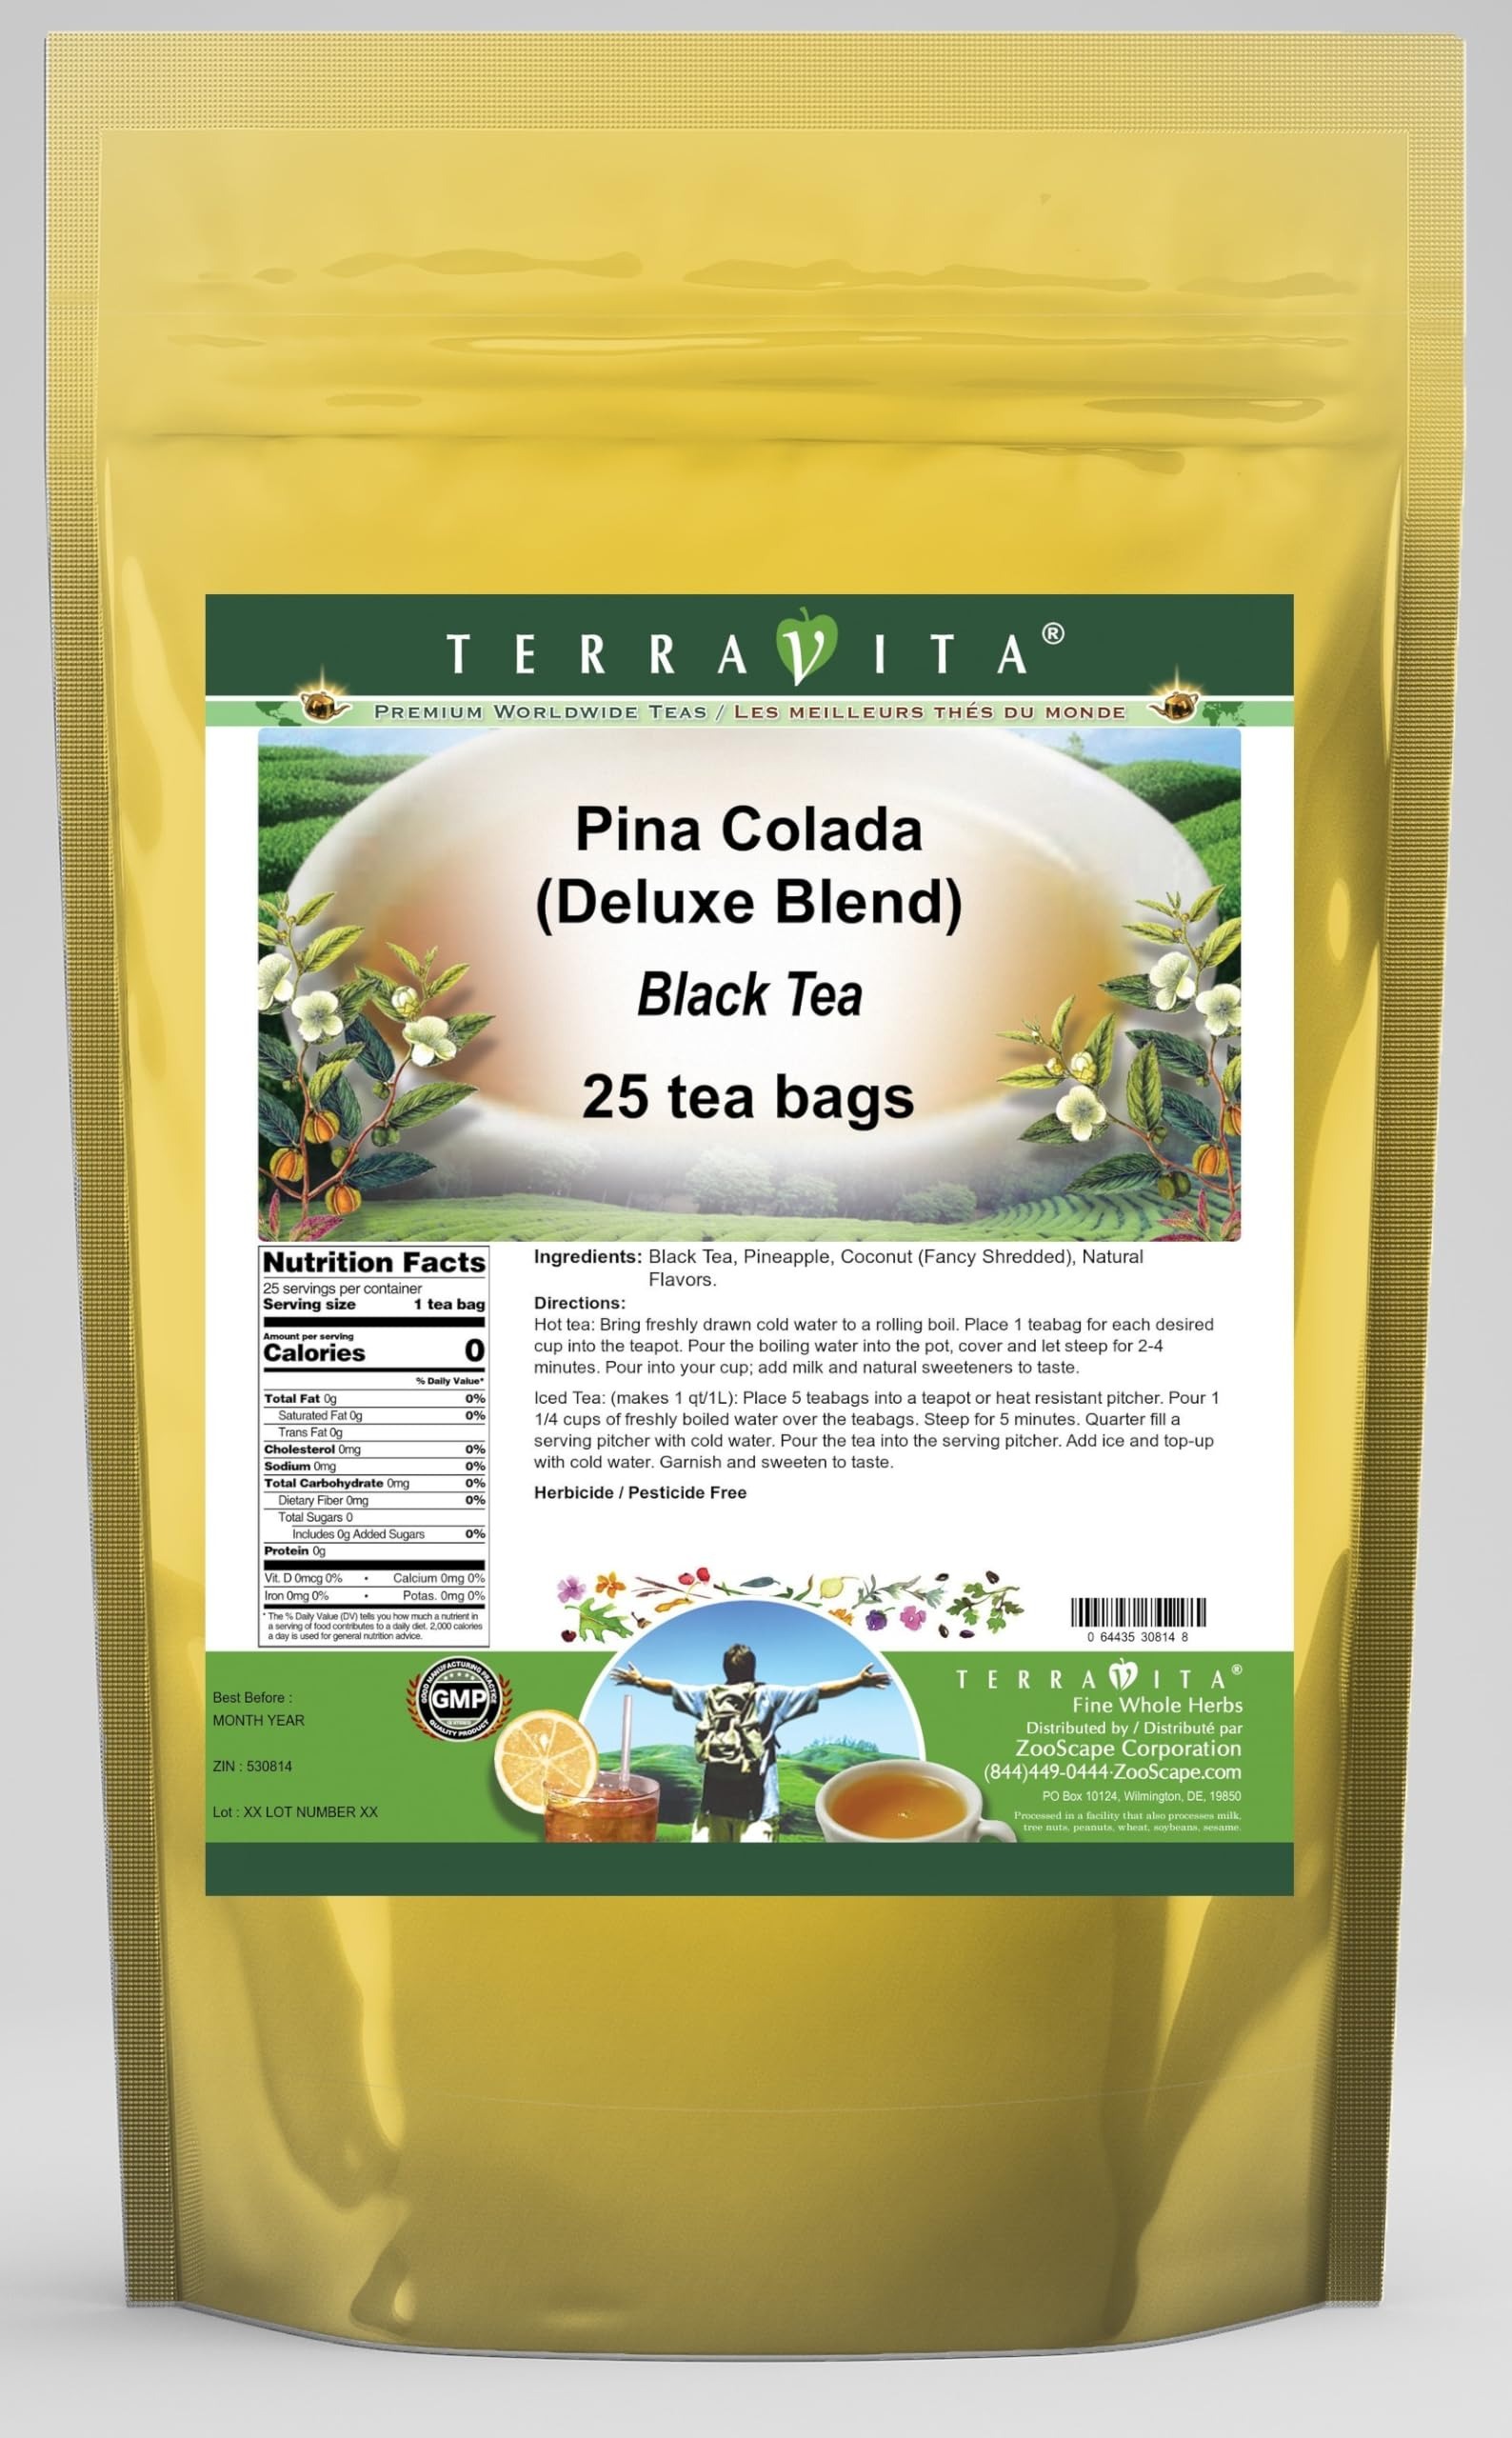
Item Name: Pina Colada Black Tea (Deluxe Blend) (25 tea bags, ZIN: 530814) - 3 Pack
Bullet Point: Our Pina Colada Black Tea is a scrumptuous flavored Black tea with Pineapple and Coconut (Fancy Shredded) that has a refreshing taste that will impress you! - Ingredients: Black tea, Pineapple, Coconut (Fancy Shredded) and natural pina colada flavor.
Product Description: Our Pina Colada Black Tea is a scrumptuous flavored Black tea with Pineapple and Coconut (Fancy Shredded) that has a refreshing taste that will impress you! - Ingredients: Black tea, Pineapple, Coconut (Fancy Shredded) and natural pina colada flavor. - Hot tea brewing method: Bring freshly drawn cold water to a rolling boil. Place 1 teabag for each desired cup into the teapot. Pour the boiling water into the pot, cover and let steep for 2-4 minutes. Pour into your cup; add milk and natural sweeteners to taste. - Iced tea brewing method: (to make 1 liter/quart): Place 5 teabags into a teapot or heat resistant pitcher. Pour 1 1/4 cups of freshly boiled water over the teabags. Steep for 5 minutes. Quarter fill a serving pitcher with cold water. Pour the tea into the serving pitcher. Add ice and top-up with cold water. Garnish and sweeten to taste. - TerraVita is an exclusive line of premium-quality, natural source products that use only the finest, purest and most potent ingredients found around the world. TerraVita is hallmarked by the highest possible standards of purity, potency, stability and freshness. All of our products are prepared with the highest elements of quality control, from raw materials through the entire manufacturing process, up to and including the moment that the bottles or bags are sealed for freshness and shipped out to you. Our highest possible standards are certified by independent laboratories and backed by our personal guarantee. - TerraVita exists to meet and ensure your family's health and wellness without the harmful effects of chemicals and health products. We strive to make all of our products affordable and reliable and are constantly searching the market to maintain our affordability and to look for new ways to serve you and the ones you l
Value: 75.0
Unit: Count

Price: 46.8